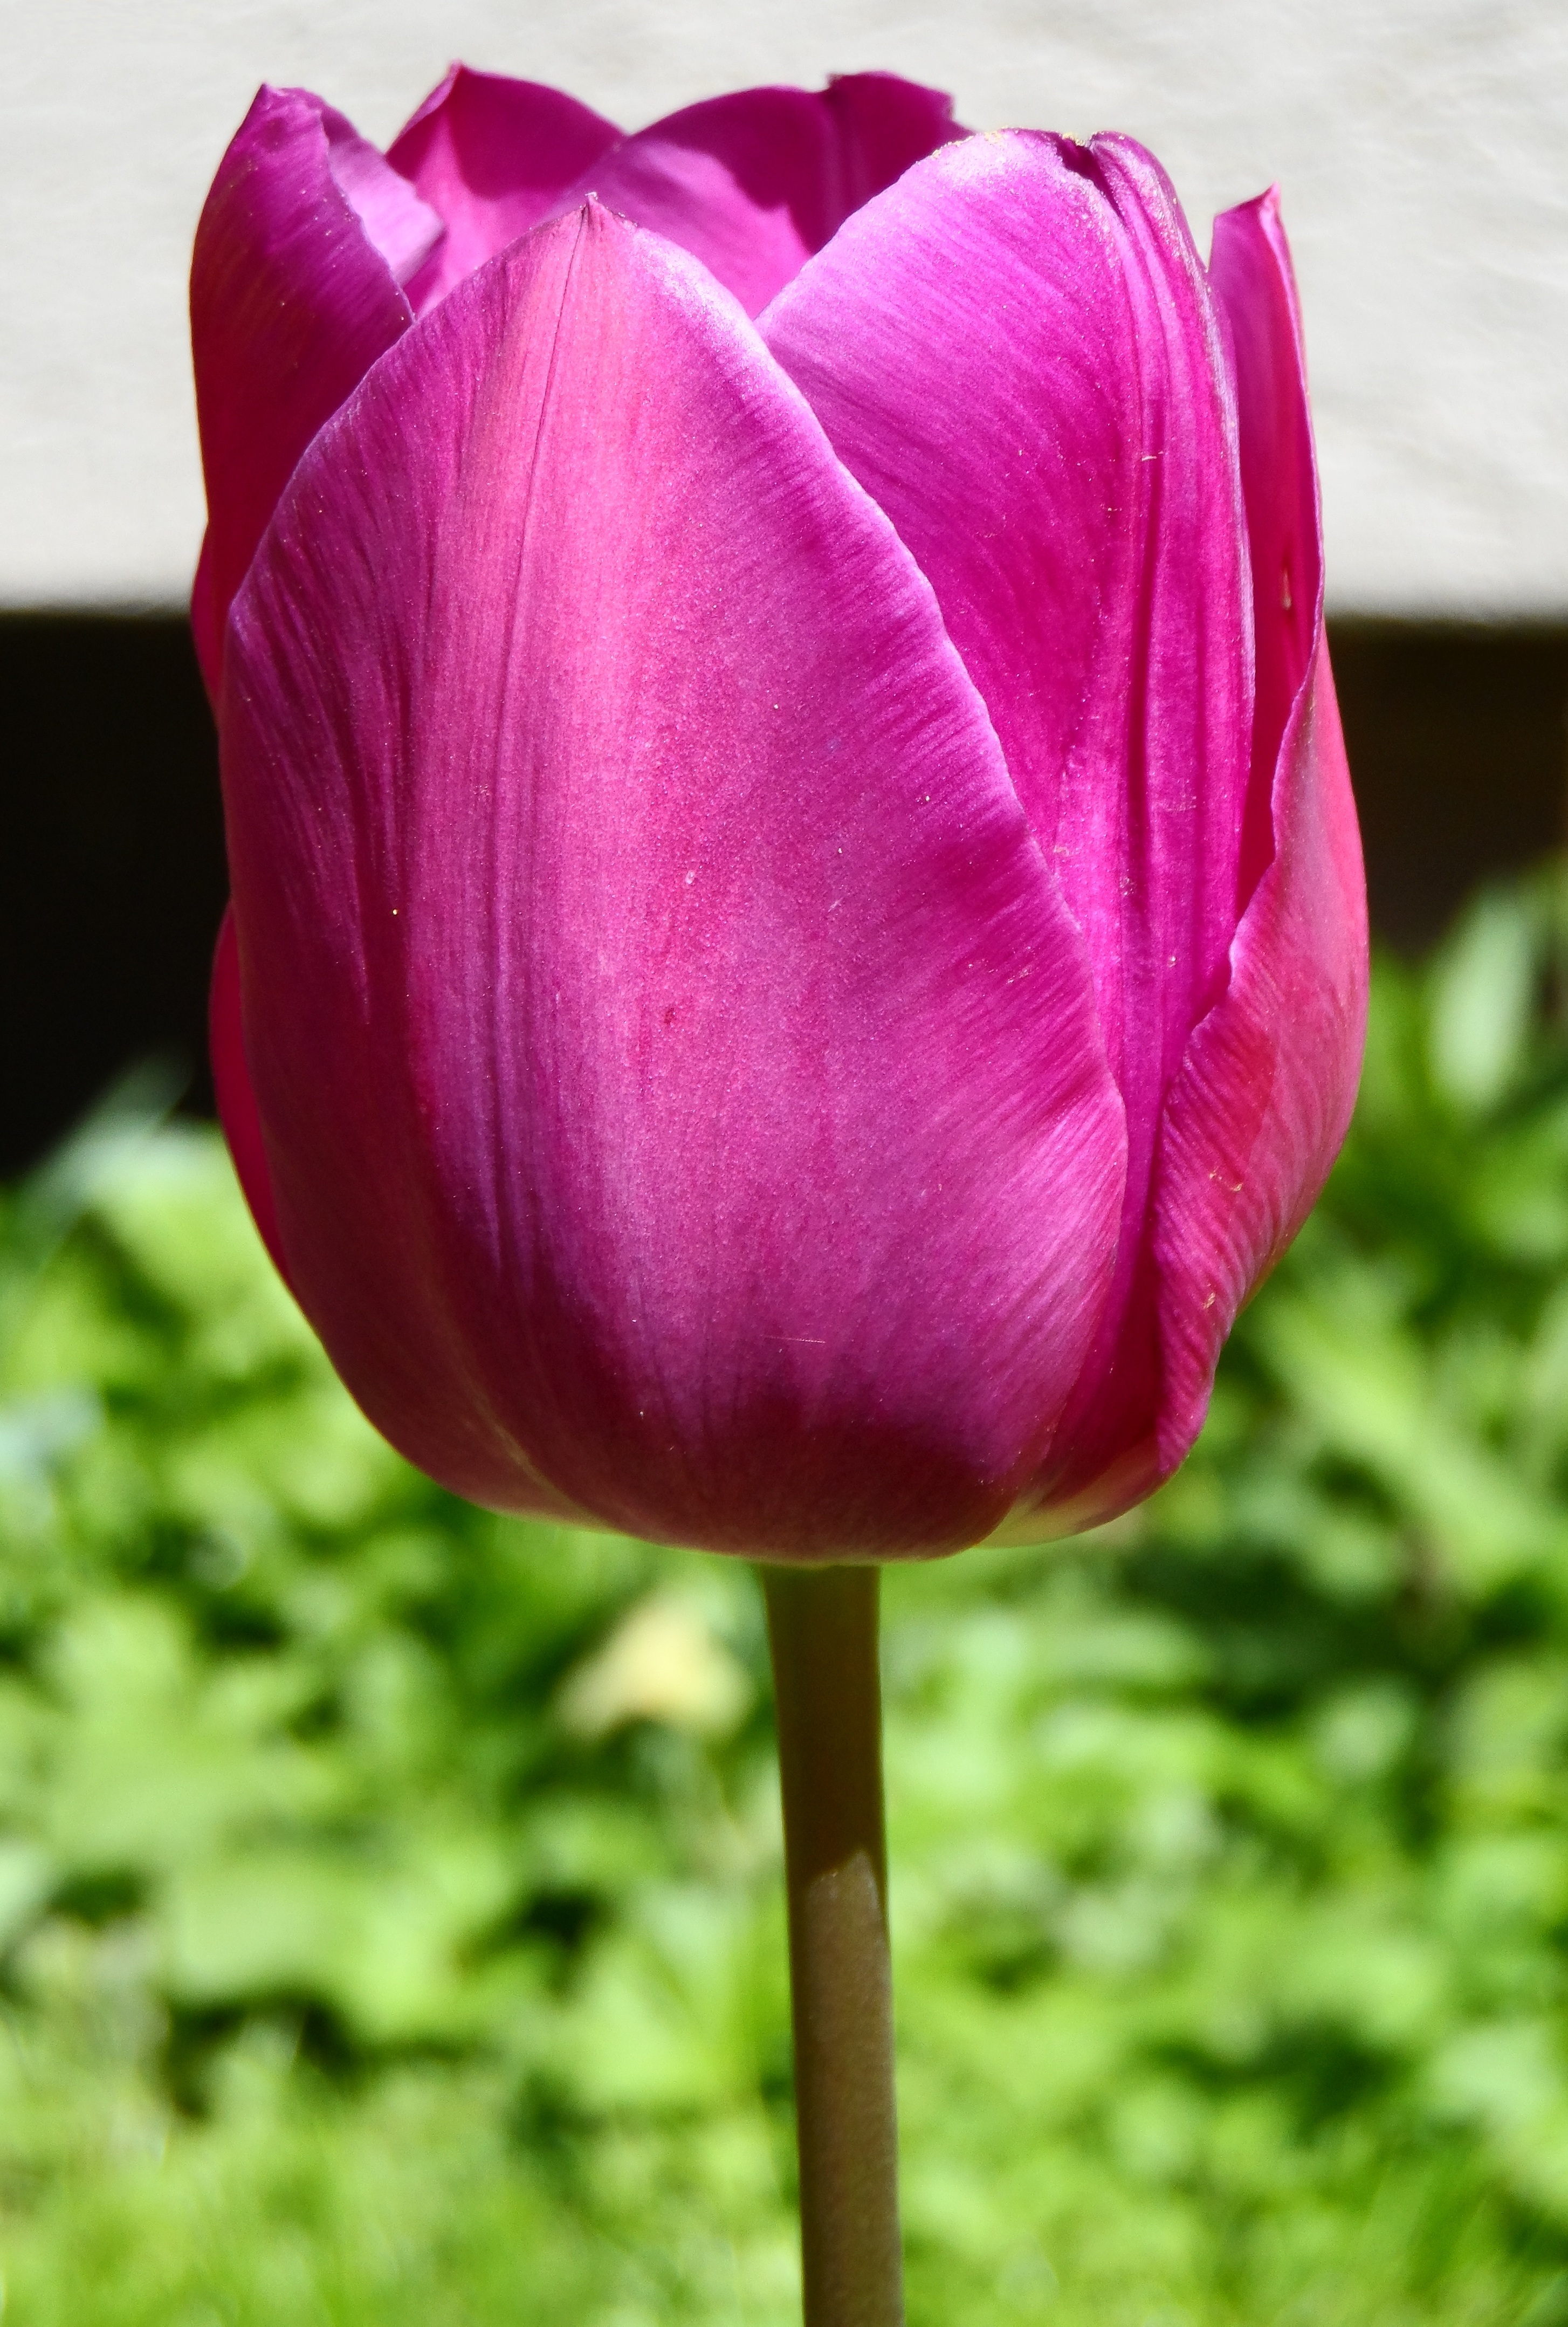
nature, blossom, plant, flower, purple, petal, bloom, summer, tulip, spring, lush, color, grow, garden, pink, close, flora, sprout, violet, bright, fragrant, gorgeous, tulipa, calyx, cauliflower, macro photography, splendor, spring awakening, flowering plant, green stuff, schnittblume, lily family, lily like, plant stem, land plant